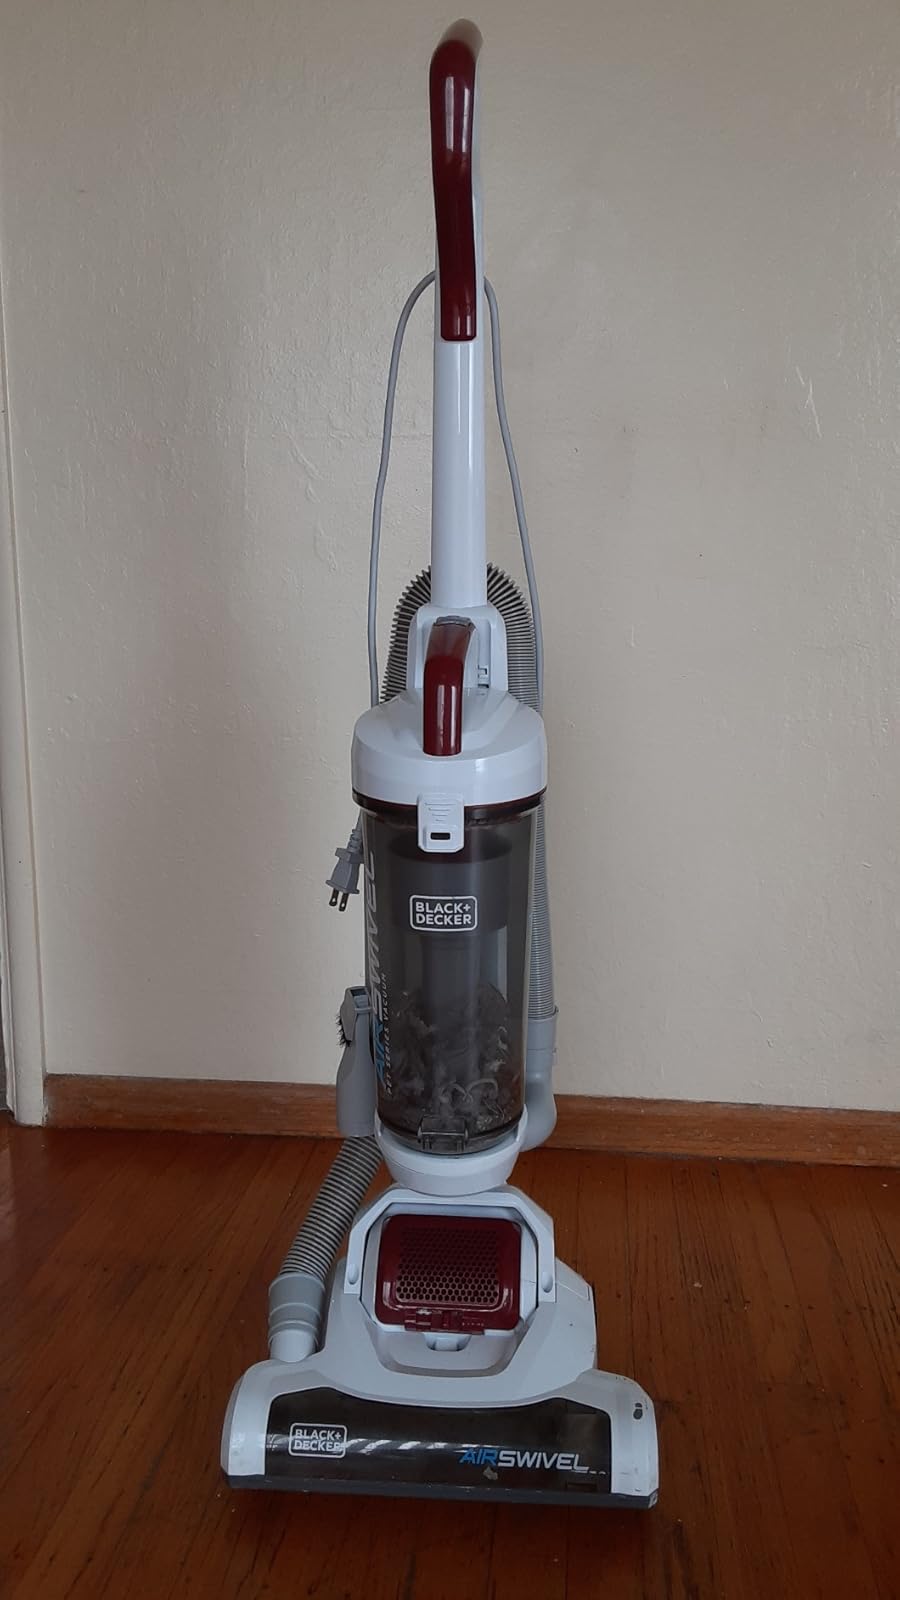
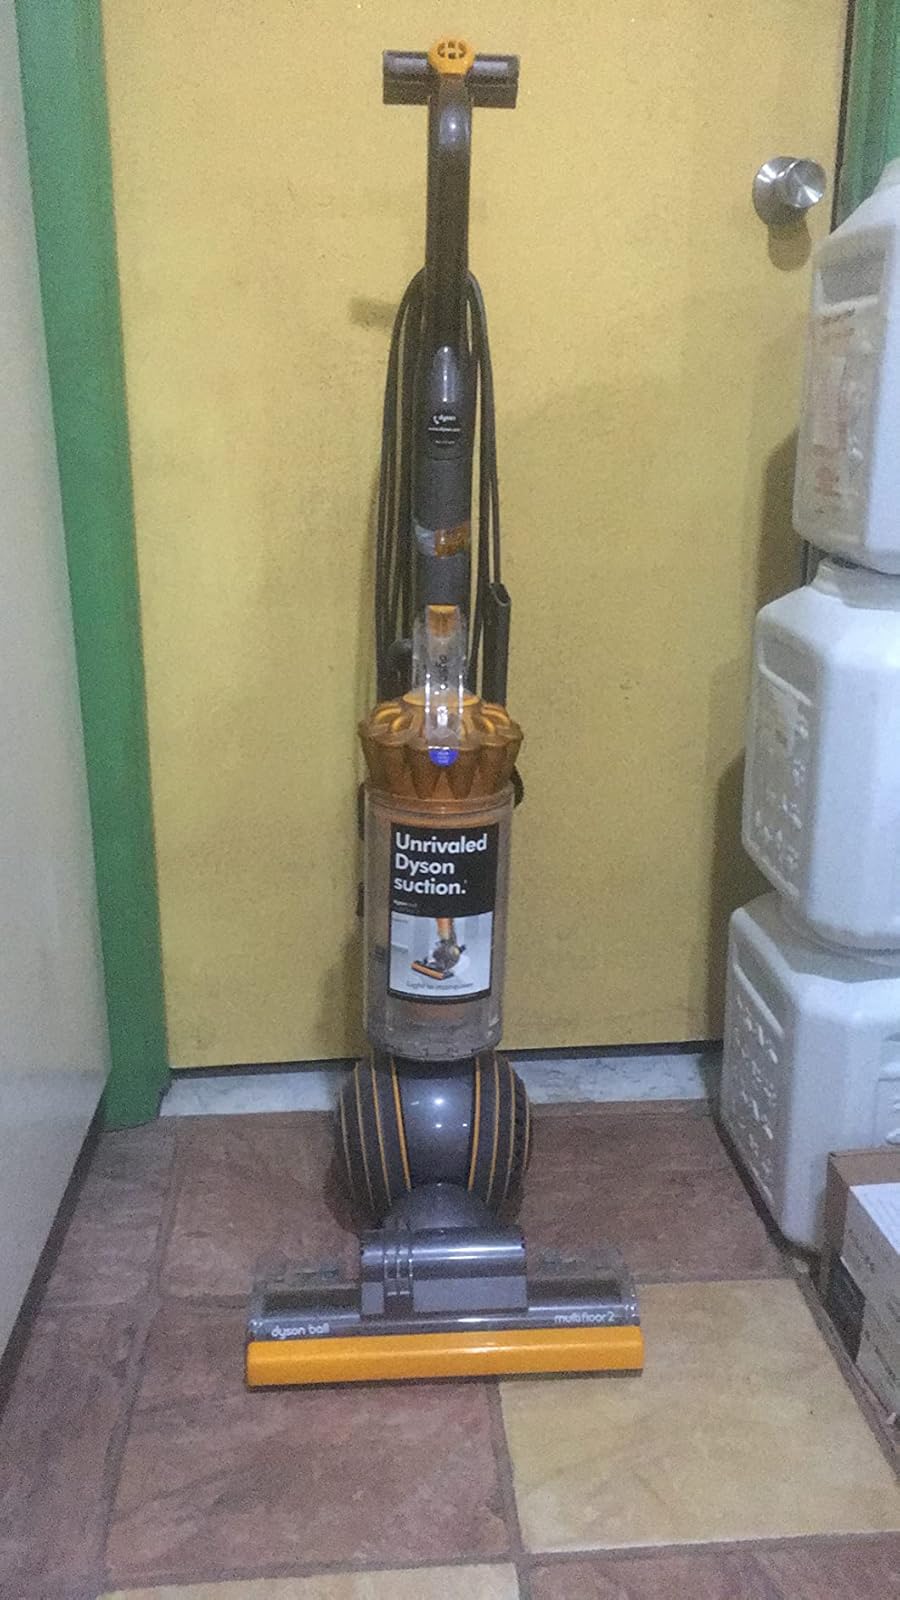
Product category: items_vacuum
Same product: no